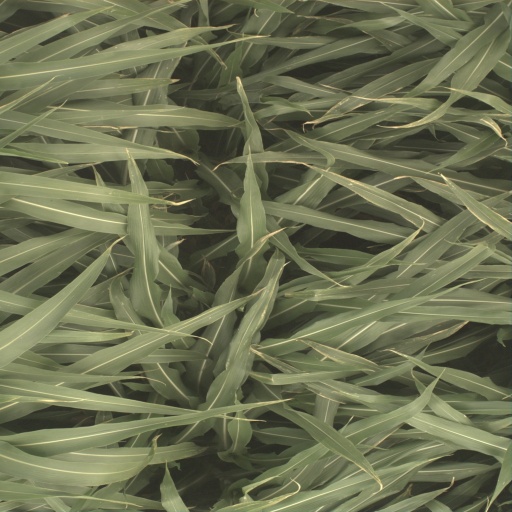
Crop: sorghum